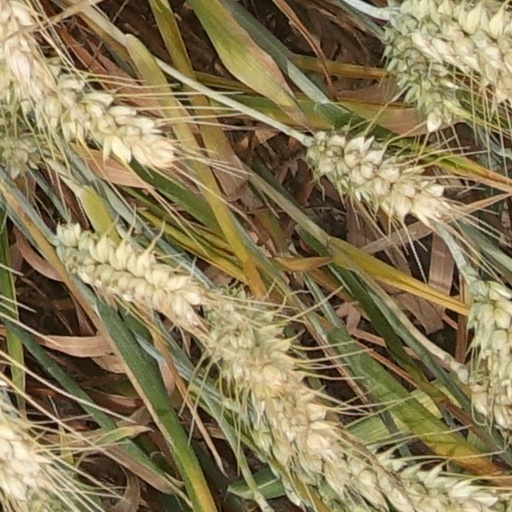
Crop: wheat